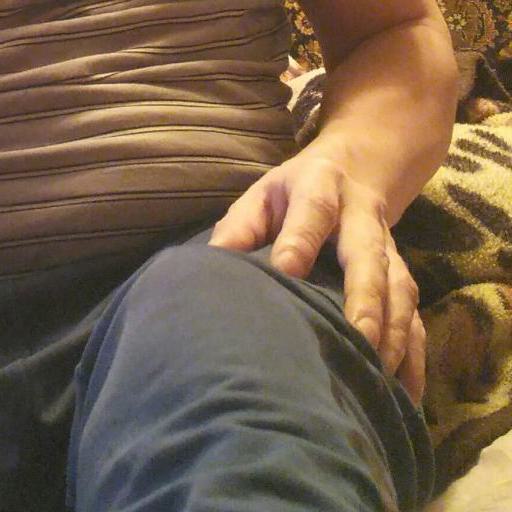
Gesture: no_gesture